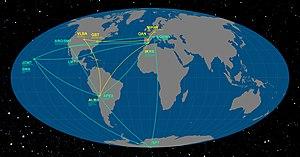
Infographie présentant les télescopes du projet d'Interférométrie à très longue base et Télescope de l'horizon des évènements EHT.
L’Event Horizon Telescope est un réseau de radiotélescopes terrestres combinant les données de stations d’interférométrie à très longue base situées sur la Terre afin d’étudier notamment l’environnement immédiat de Sagittaire A*, le trou noir supermassif du centre de la Voie lactée, et de M87*, celui de M87, avec un pouvoir de résolution permettant d'observer leur horizon.